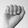
ASL letter: A